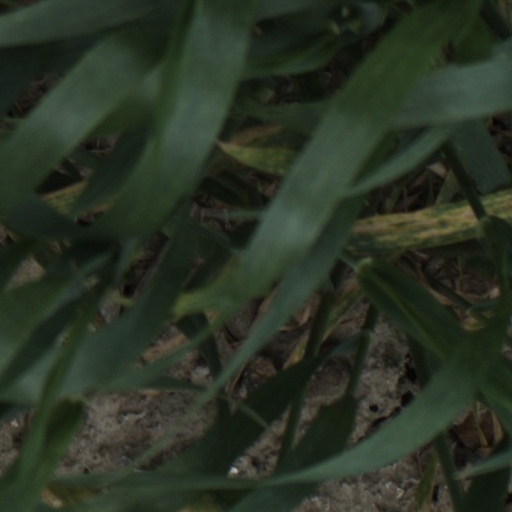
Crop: wheat